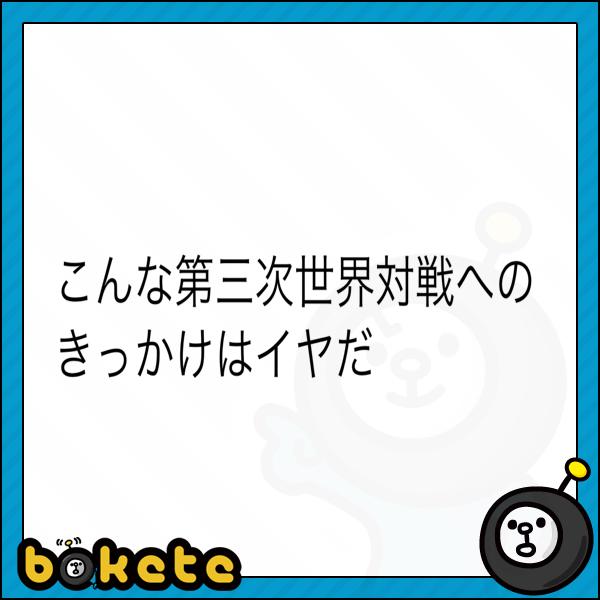
回答: 大戦を対戦と誤字